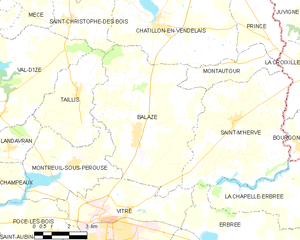
Balazé est une commune française située dans le département d'Ille-et-Vilaine en région Bretagne, peuplée de 2 228 habitants.